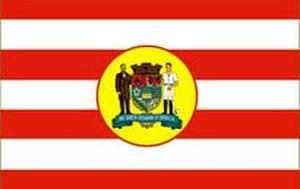
L’allemand est l'une des langues indo-européennes appartenant à la branche occidentale des langues germaniques. Du fait de ses nombreux dialectes, l'allemand constitue dans une certaine mesure une langue-toit.